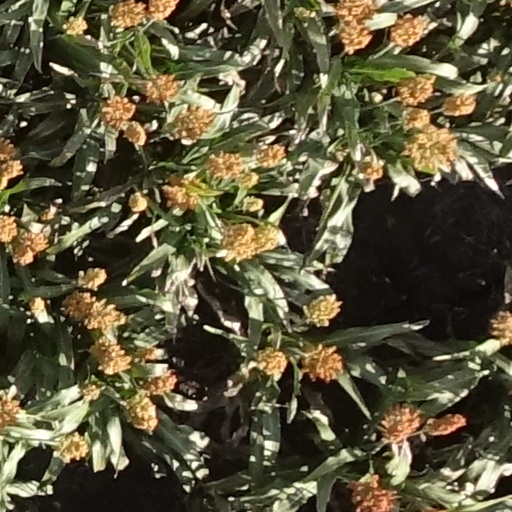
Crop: sorghum